LSWR L11 class

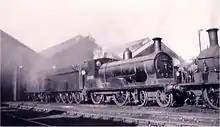
BR No. 30166 pictured on shed

Livery after Nationalisation was initially Southern freight livery with 'British Railways' on the tender, and an 'S' prefix on the number. The class was subsequently outshopped in BR Mixed Traffic Black with red and white lining, with the BR crest on the tender.